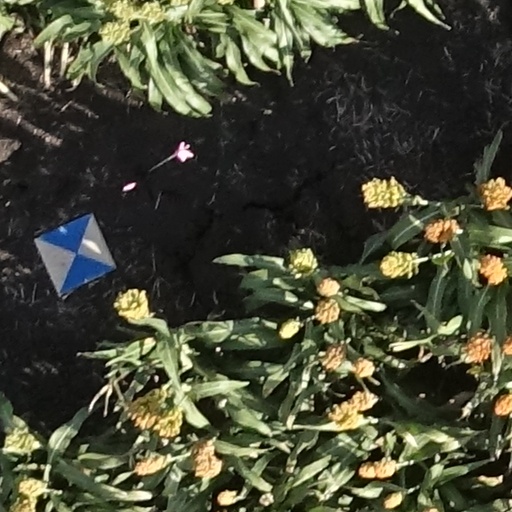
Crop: sorghum